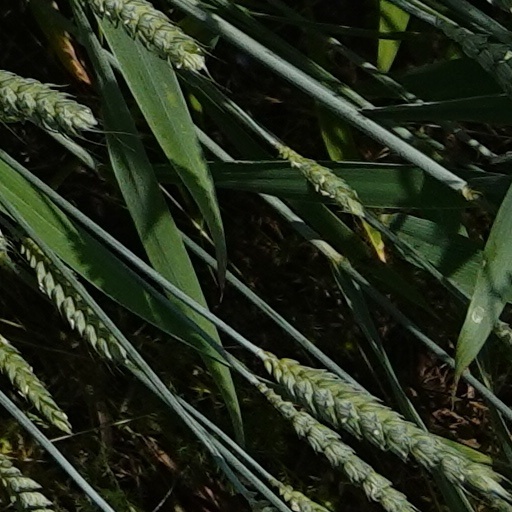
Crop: wheat